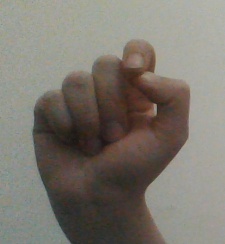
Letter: fa